Foreign relations of the Republic of Texas

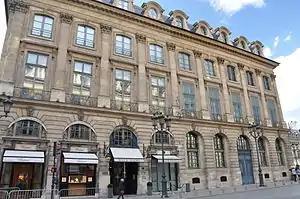
The "Hôtel Bataille de Francès", place Vendôme in Paris, housed the Embassy of the Republic of Texas

France began the steps toward official recognition of Texas on September 25, 1839. In 1841 the French opened a legation in Austin, and Texas opened an embassy in Paris. A legation is the equivalent of an embassy, but in that era monarchies sent only legations to republics, with embassies only being sent to other monarchies.